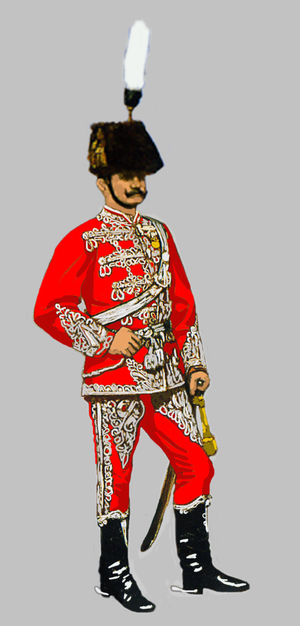
garde personelle de la royaume de Hongrie en uniforme de service de cour"
La Garde du corps royale hongroise fut l'une des composantes de la Garde impériale autrichienne.
La Garde impériale autrichienne était la garde personnelle de l'empereur ou de l'archiduc d'Autriche. Après le Compromis austro-hongrois de 1867, elle fut regroupée au sein d'unités KuK. La Garde impériale autrichienne est créée en 1760 bien que son origine remonte à la Renaissance, avec la création par les Habsbourg d'une garde impériale afin d'asseoir leur autorité sur le Saint Empire romain germanique. Elle persiste jusqu'à l'effondrement de l'empire austro-hongrois en 1918. Contrairement aux Gardes d'autres Etats dynastiques, la garde impériale autrichienne n'a en réalité jamais été un corps de combat, mais participait au renforcement et au prestige des institutions. Ses membres étaient tous des officiers d'origine noble, et le soldat de la Garde est assimilé au capitaine de l'armée commune.